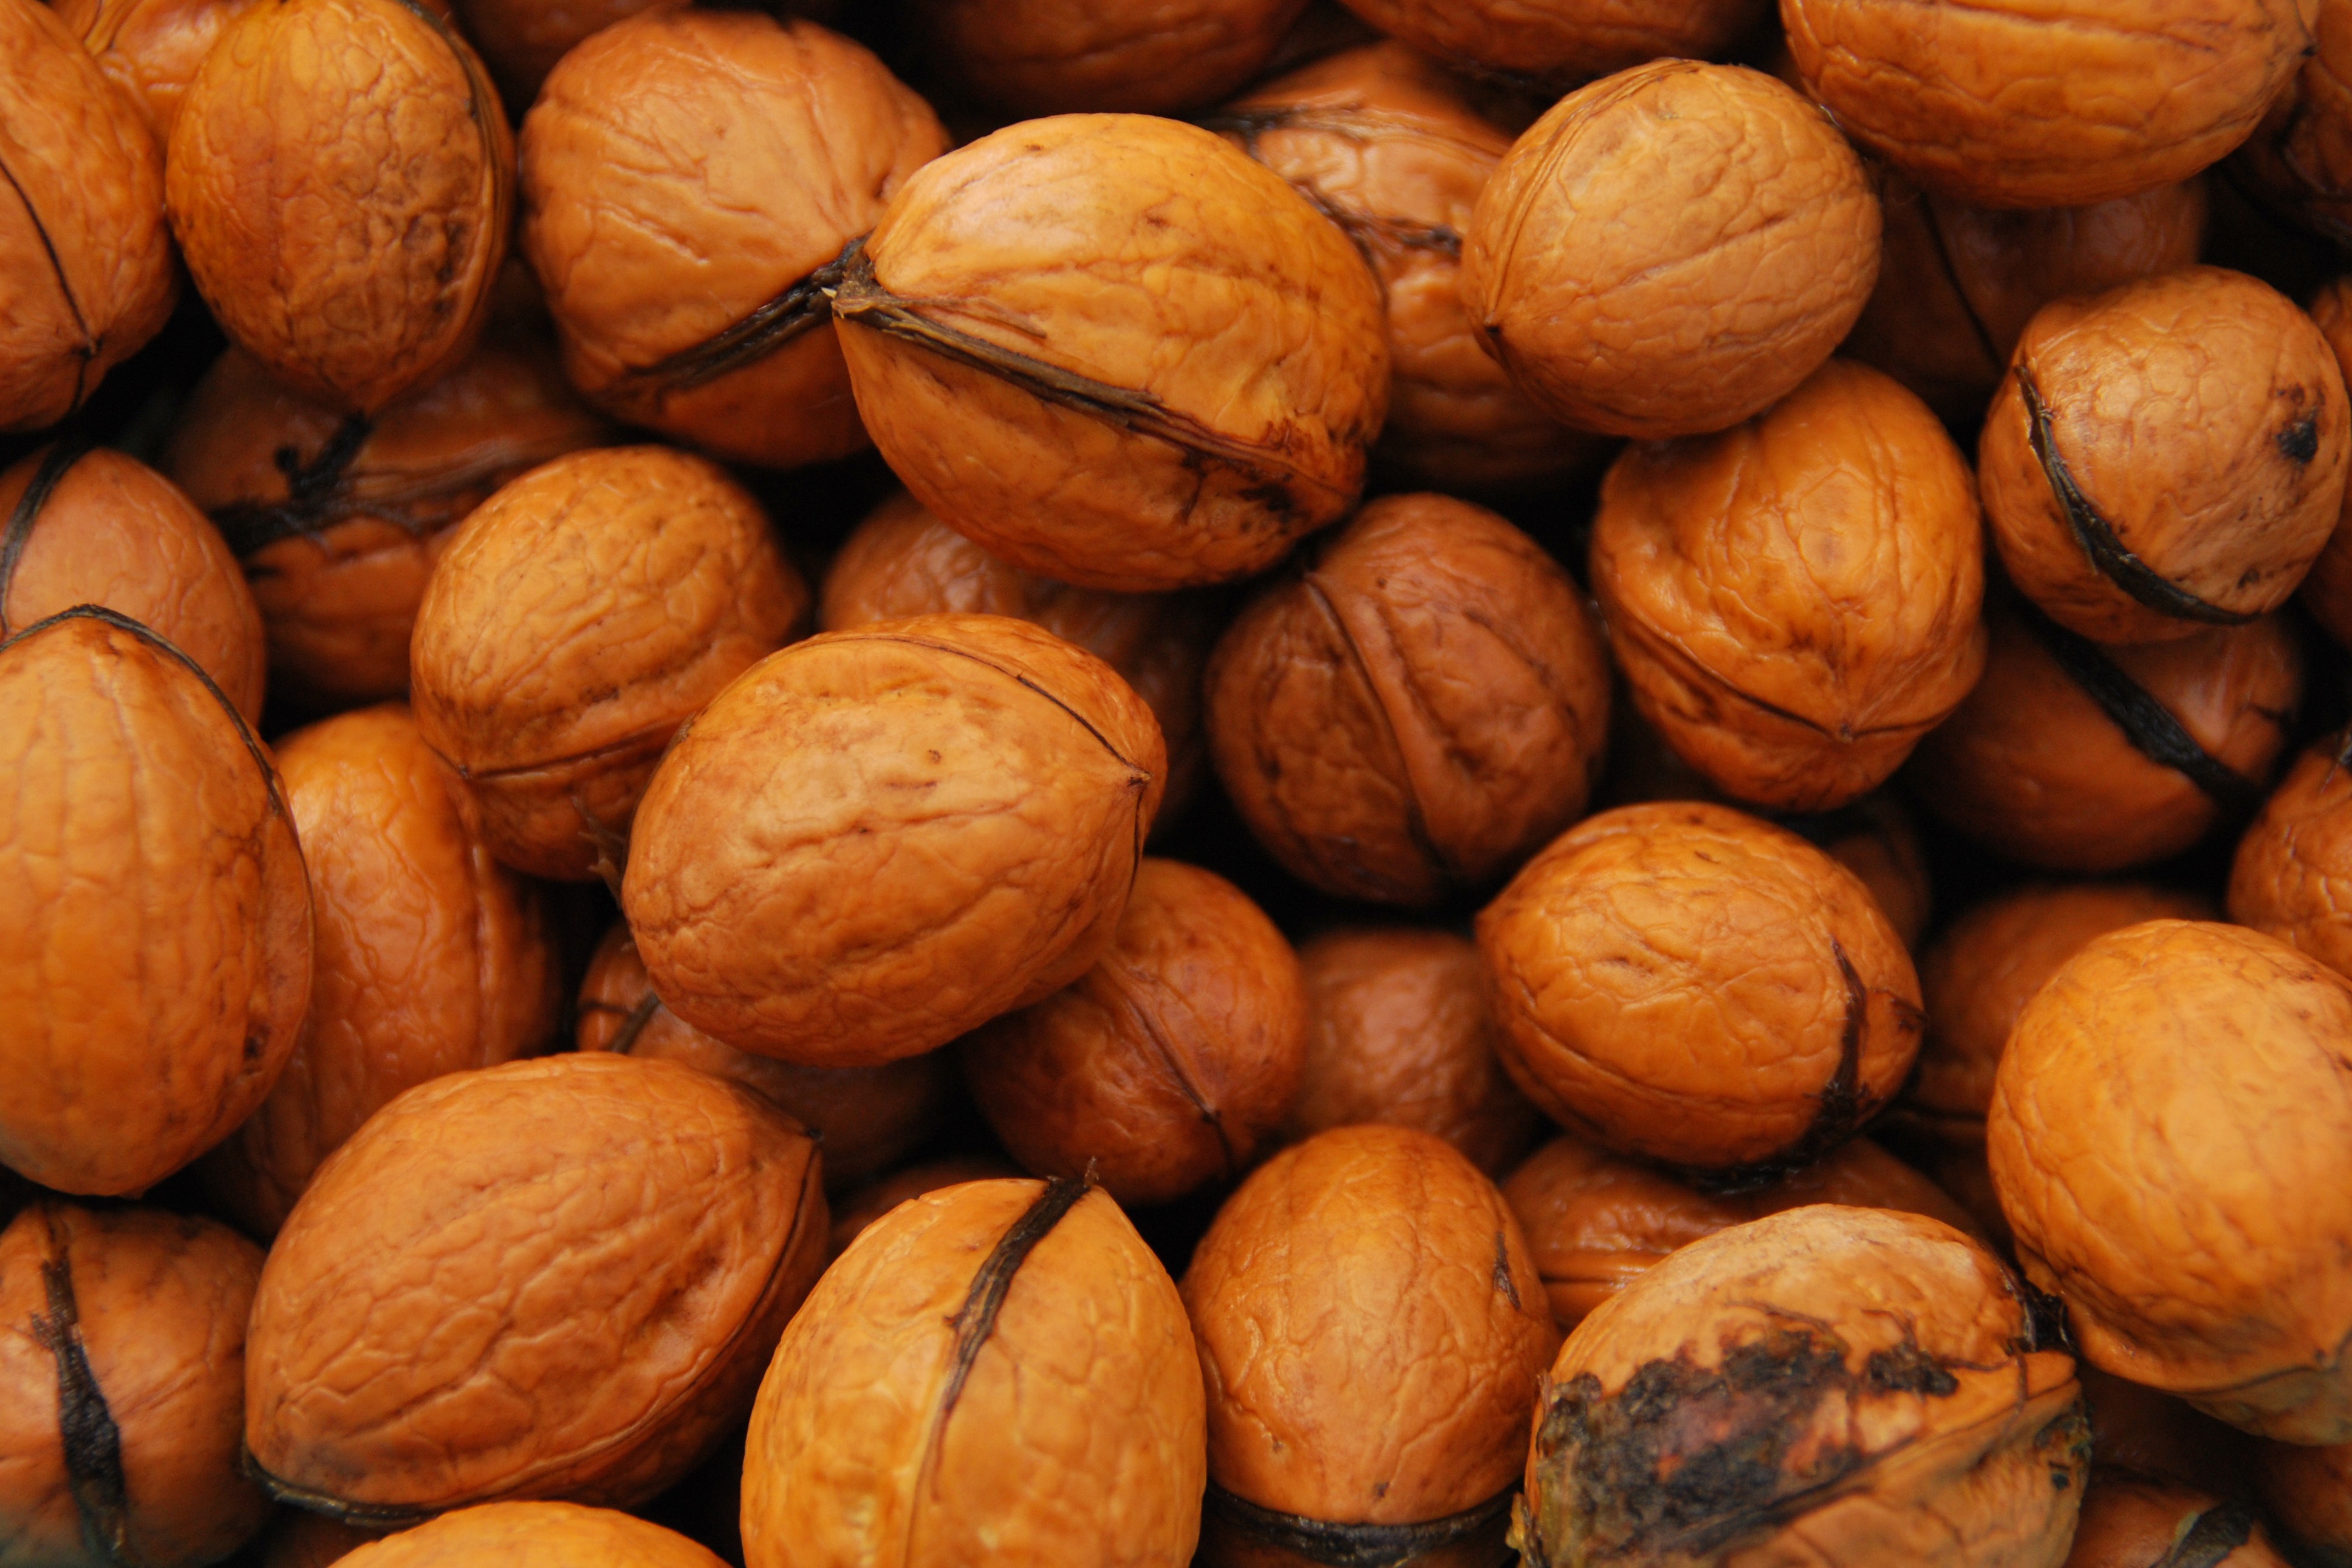
walnut, nut, nuts seeds, food, superfood, plant, produce, dried fruit, fruit, pecan, hazelnut, natural foods, ingredient, vegetable, almond